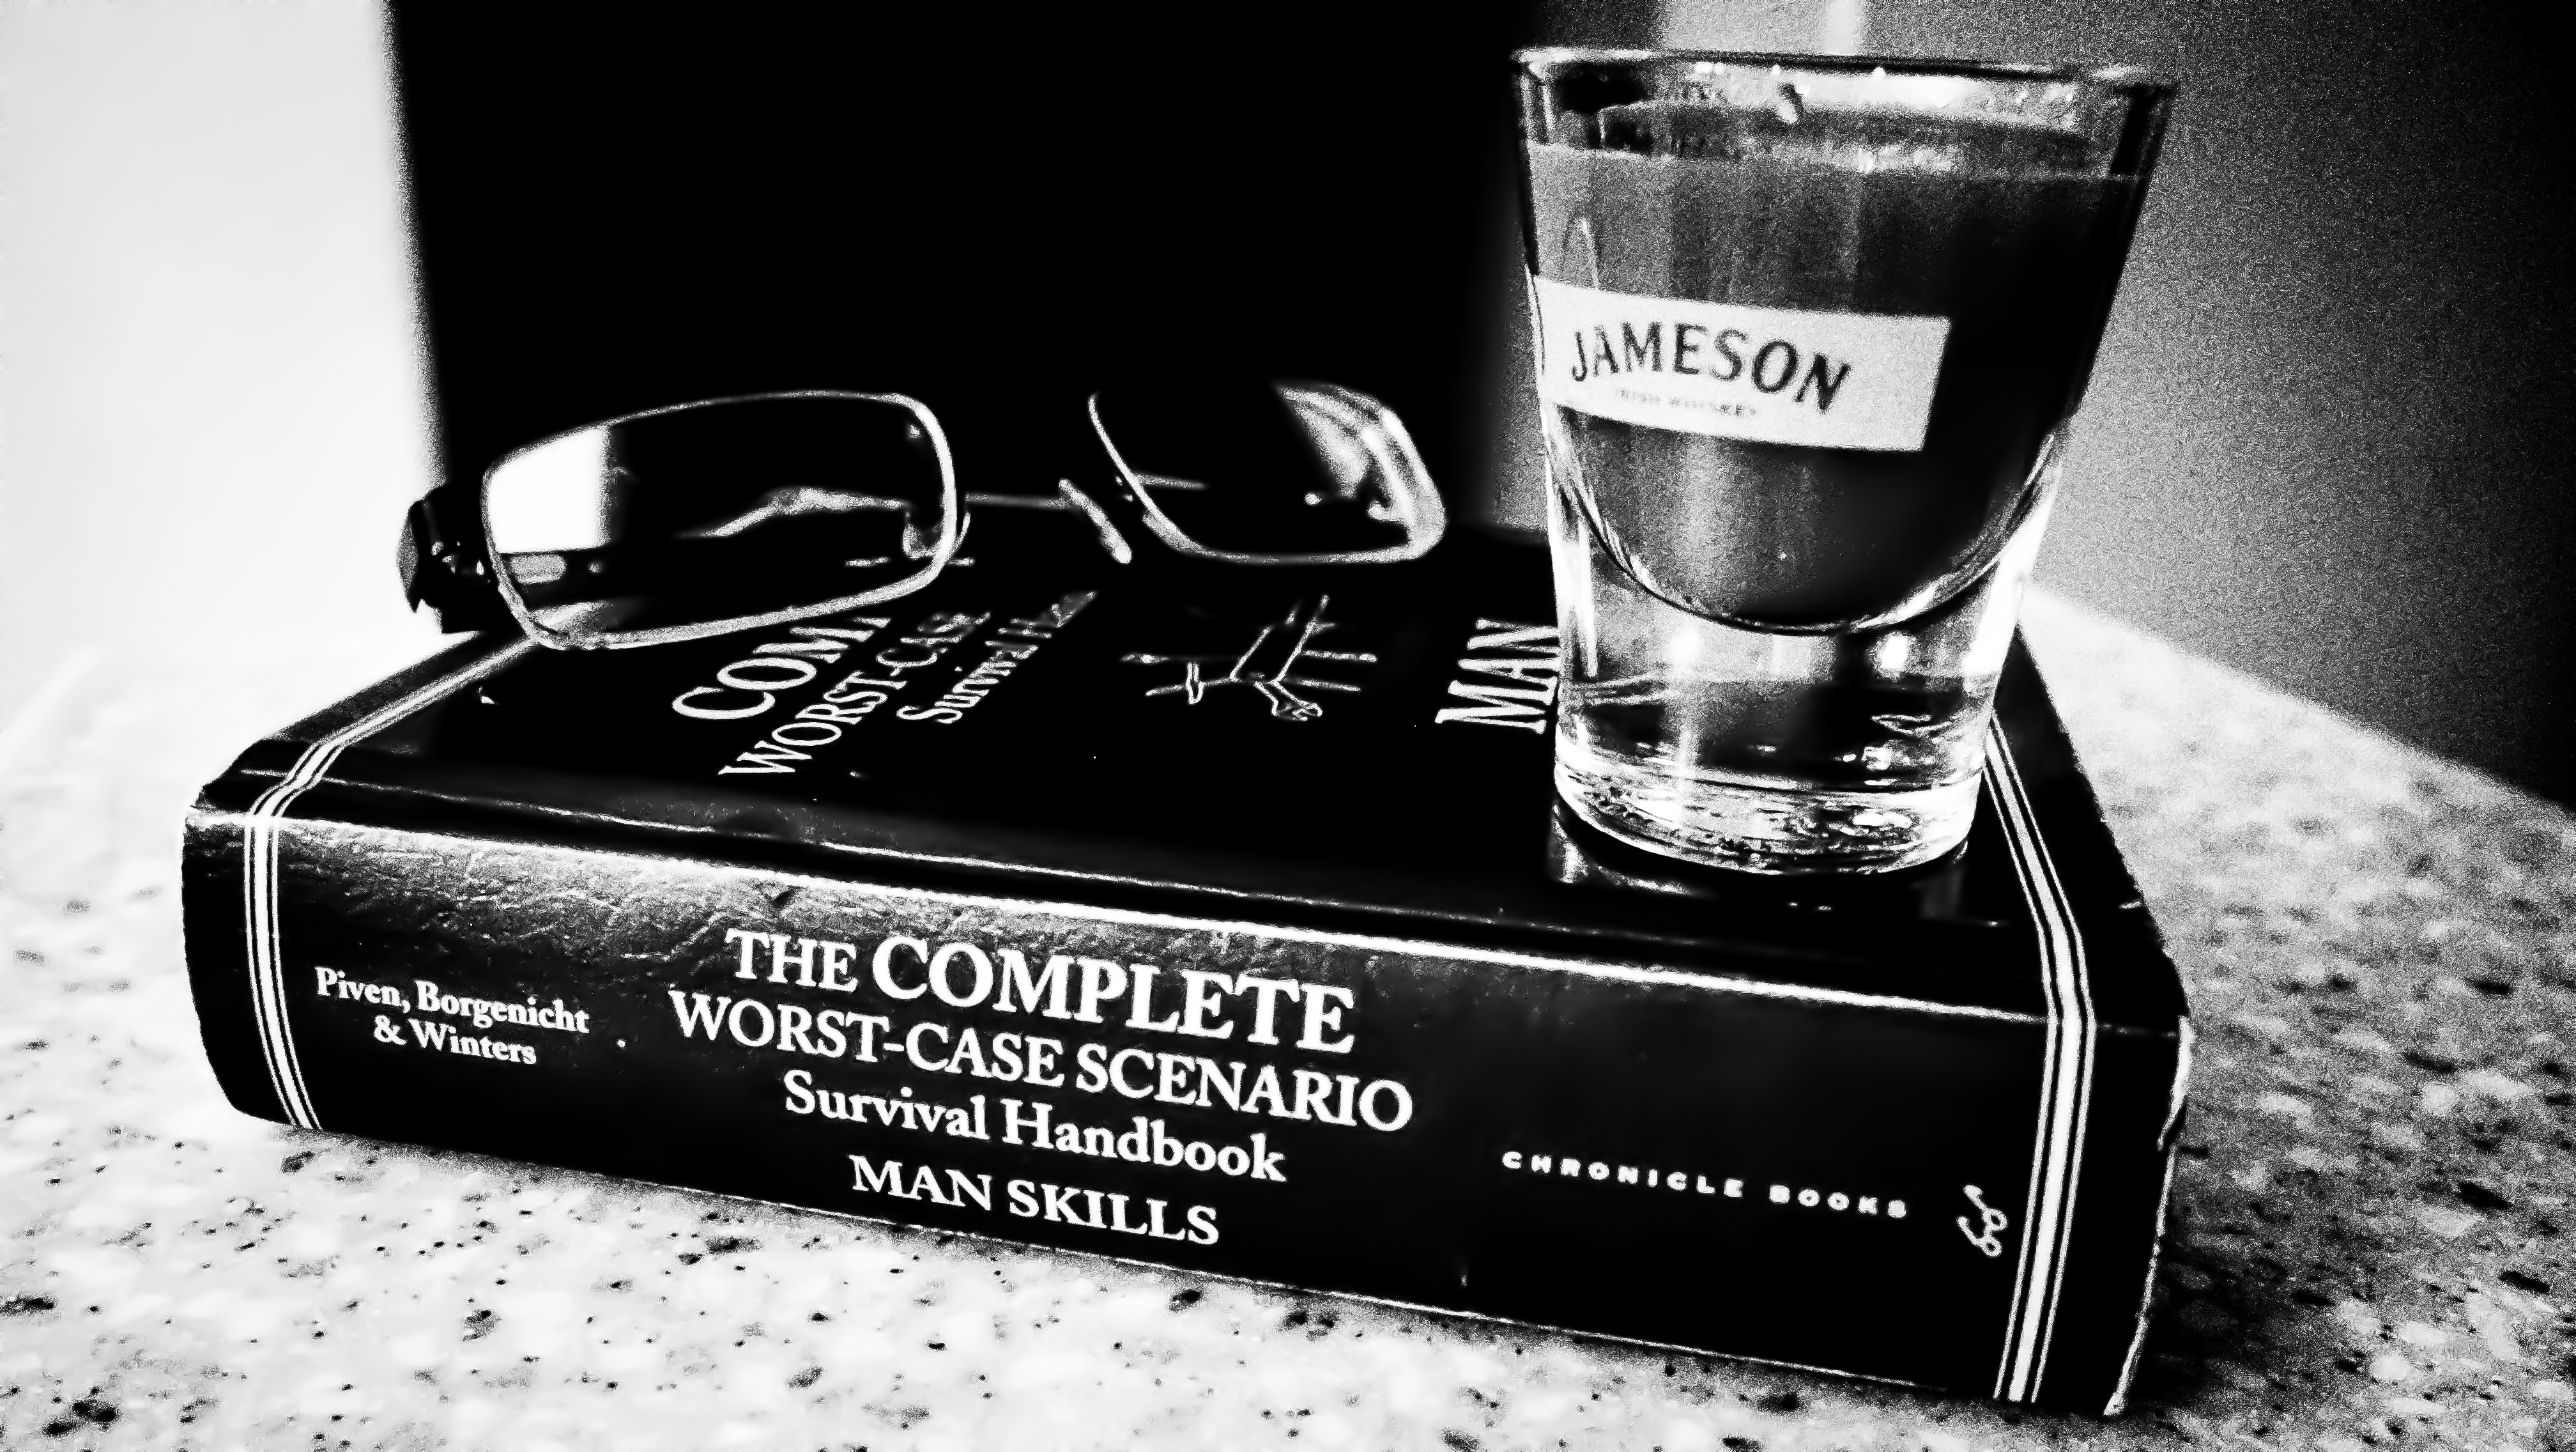
man, book, black and white, white, drink, black, monochrome, whiskey, bw, creativecommons, art, universe, glasses, olympus, interesting, most, survival, manliness, still life photography, monochrome photography, distilled beverage